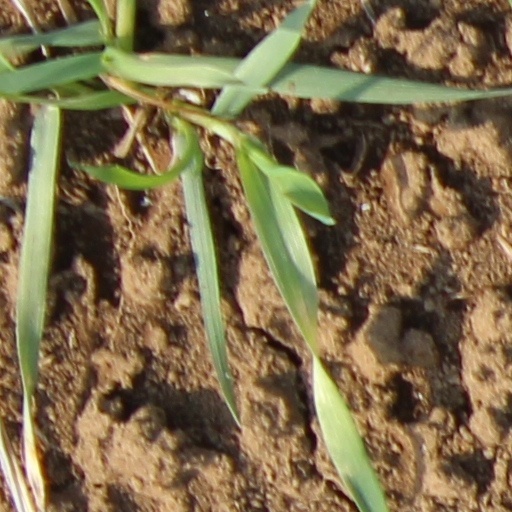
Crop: wheat